1910–11 United States Senate elections

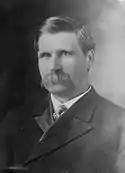
Senator Asle Gronna

Three-term Democrat Alexander S. Clay died November 13, 1910, and Democratic former-Governor of Georgia Joseph M. Terrell was appointed November 17, 1910, to continue the term, pending a special election.